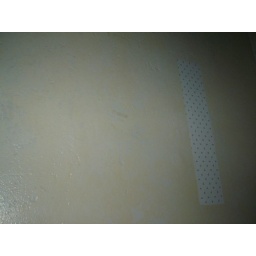
The wall by the bed